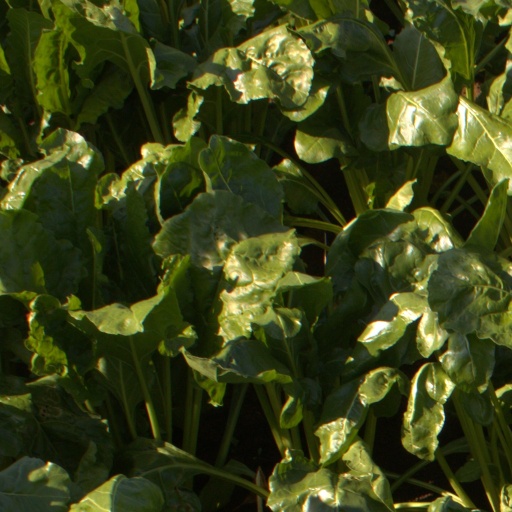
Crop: sugar beet